U.S. Route 66 in Kansas

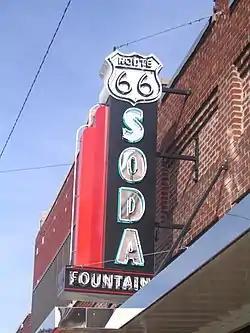
Soda fountain on Main Street in Baxter Springs named for Route 66.

The 13.2 miles of US-66 in Kansas retains much of the character of the Mother Road. It passes through Baxter Springs, Riverton and Galena in Cherokee County.